List of Classical Greek phrases

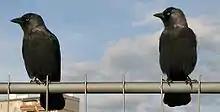
"A jackdaw is always found near a jackdaw"

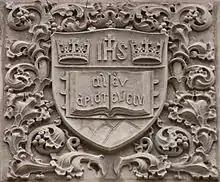
"Aἰὲν ἀριστεύειν" motto, Depicted on engraving at the Boston College

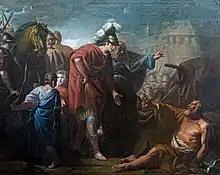
— Diogenes the Cynic — in a 1763 painting by Jacques Gamelin

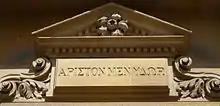
; Pump Room at Bath

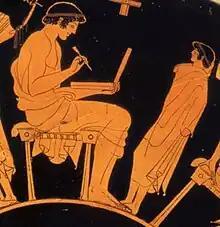
From a ca 500 BC vase depicting writing with stylus and folding wax tablet

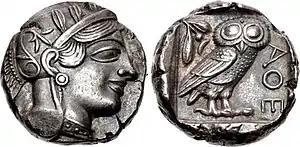
Athenian tetradrachm depicting goddess Athena (obverse) and owl (reverse); in daily use, Athenian drachmas were called glaukai, ""owls""

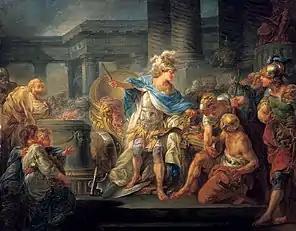
"Alexander cuts the Gordian Knot", (Jean-Simon Berthélemy)

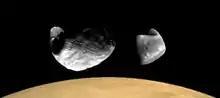
Deimos and Phobos Δεῖμος καὶ Φόβος

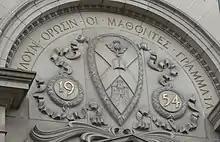
ΔΙΠΛΟΥΝ ΟΡΩΣΙΝ ΟΙ ΜΑΘΟΝΤΕΣ ΓΡΑΜΜΑΤΑ

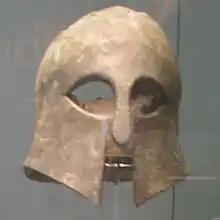
Helmet of an Athenian hoplite uncovered from the tomb at the Battle of Marathon

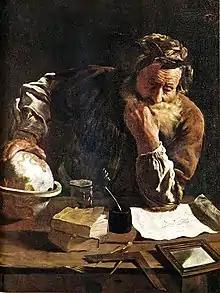
Archimedes, portrait by Domenico Fetti, (1620)

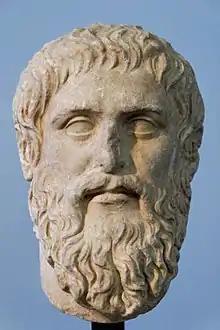
370 BC copy of marble statue of "Plato"

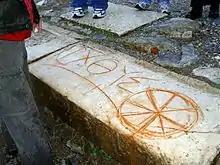
ΙΧΘΥΣ:

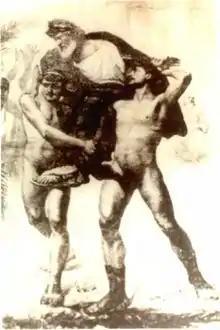
Diagoras of Rhodes carried in the stadium by his two sons

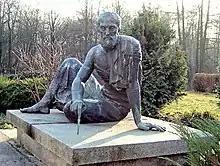
Archimedes:

A hoplite could not escape the field of battle unless he tossed away the heavy and cumbersome shield. Therefore, "losing one's shield" meant desertion. (Plutarch, "Moralia", 241)